Blandine Bellavoir

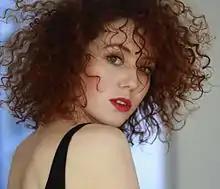
Bellavoir

Blandine Bellavoir (born 2 March 1984) is a French actress and former model. She is mostly known for playing Sonia Escudier in the series "Plus belle la vie" and Alice Avril in the series "Les Petits Meurtres d'Agatha Christie".